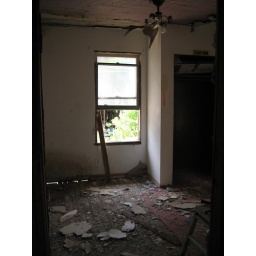
master, before pic, standing in bathroom door